Tampere Tigers

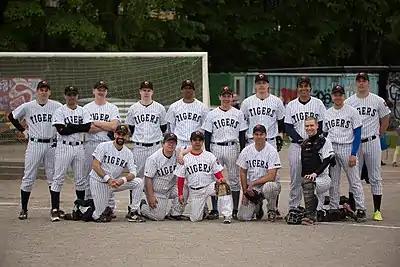

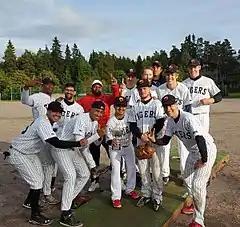

Note: In 2017 there was no post-season scheduled. The team won the title by winning more games (14) than the rest of the teams in the regular season